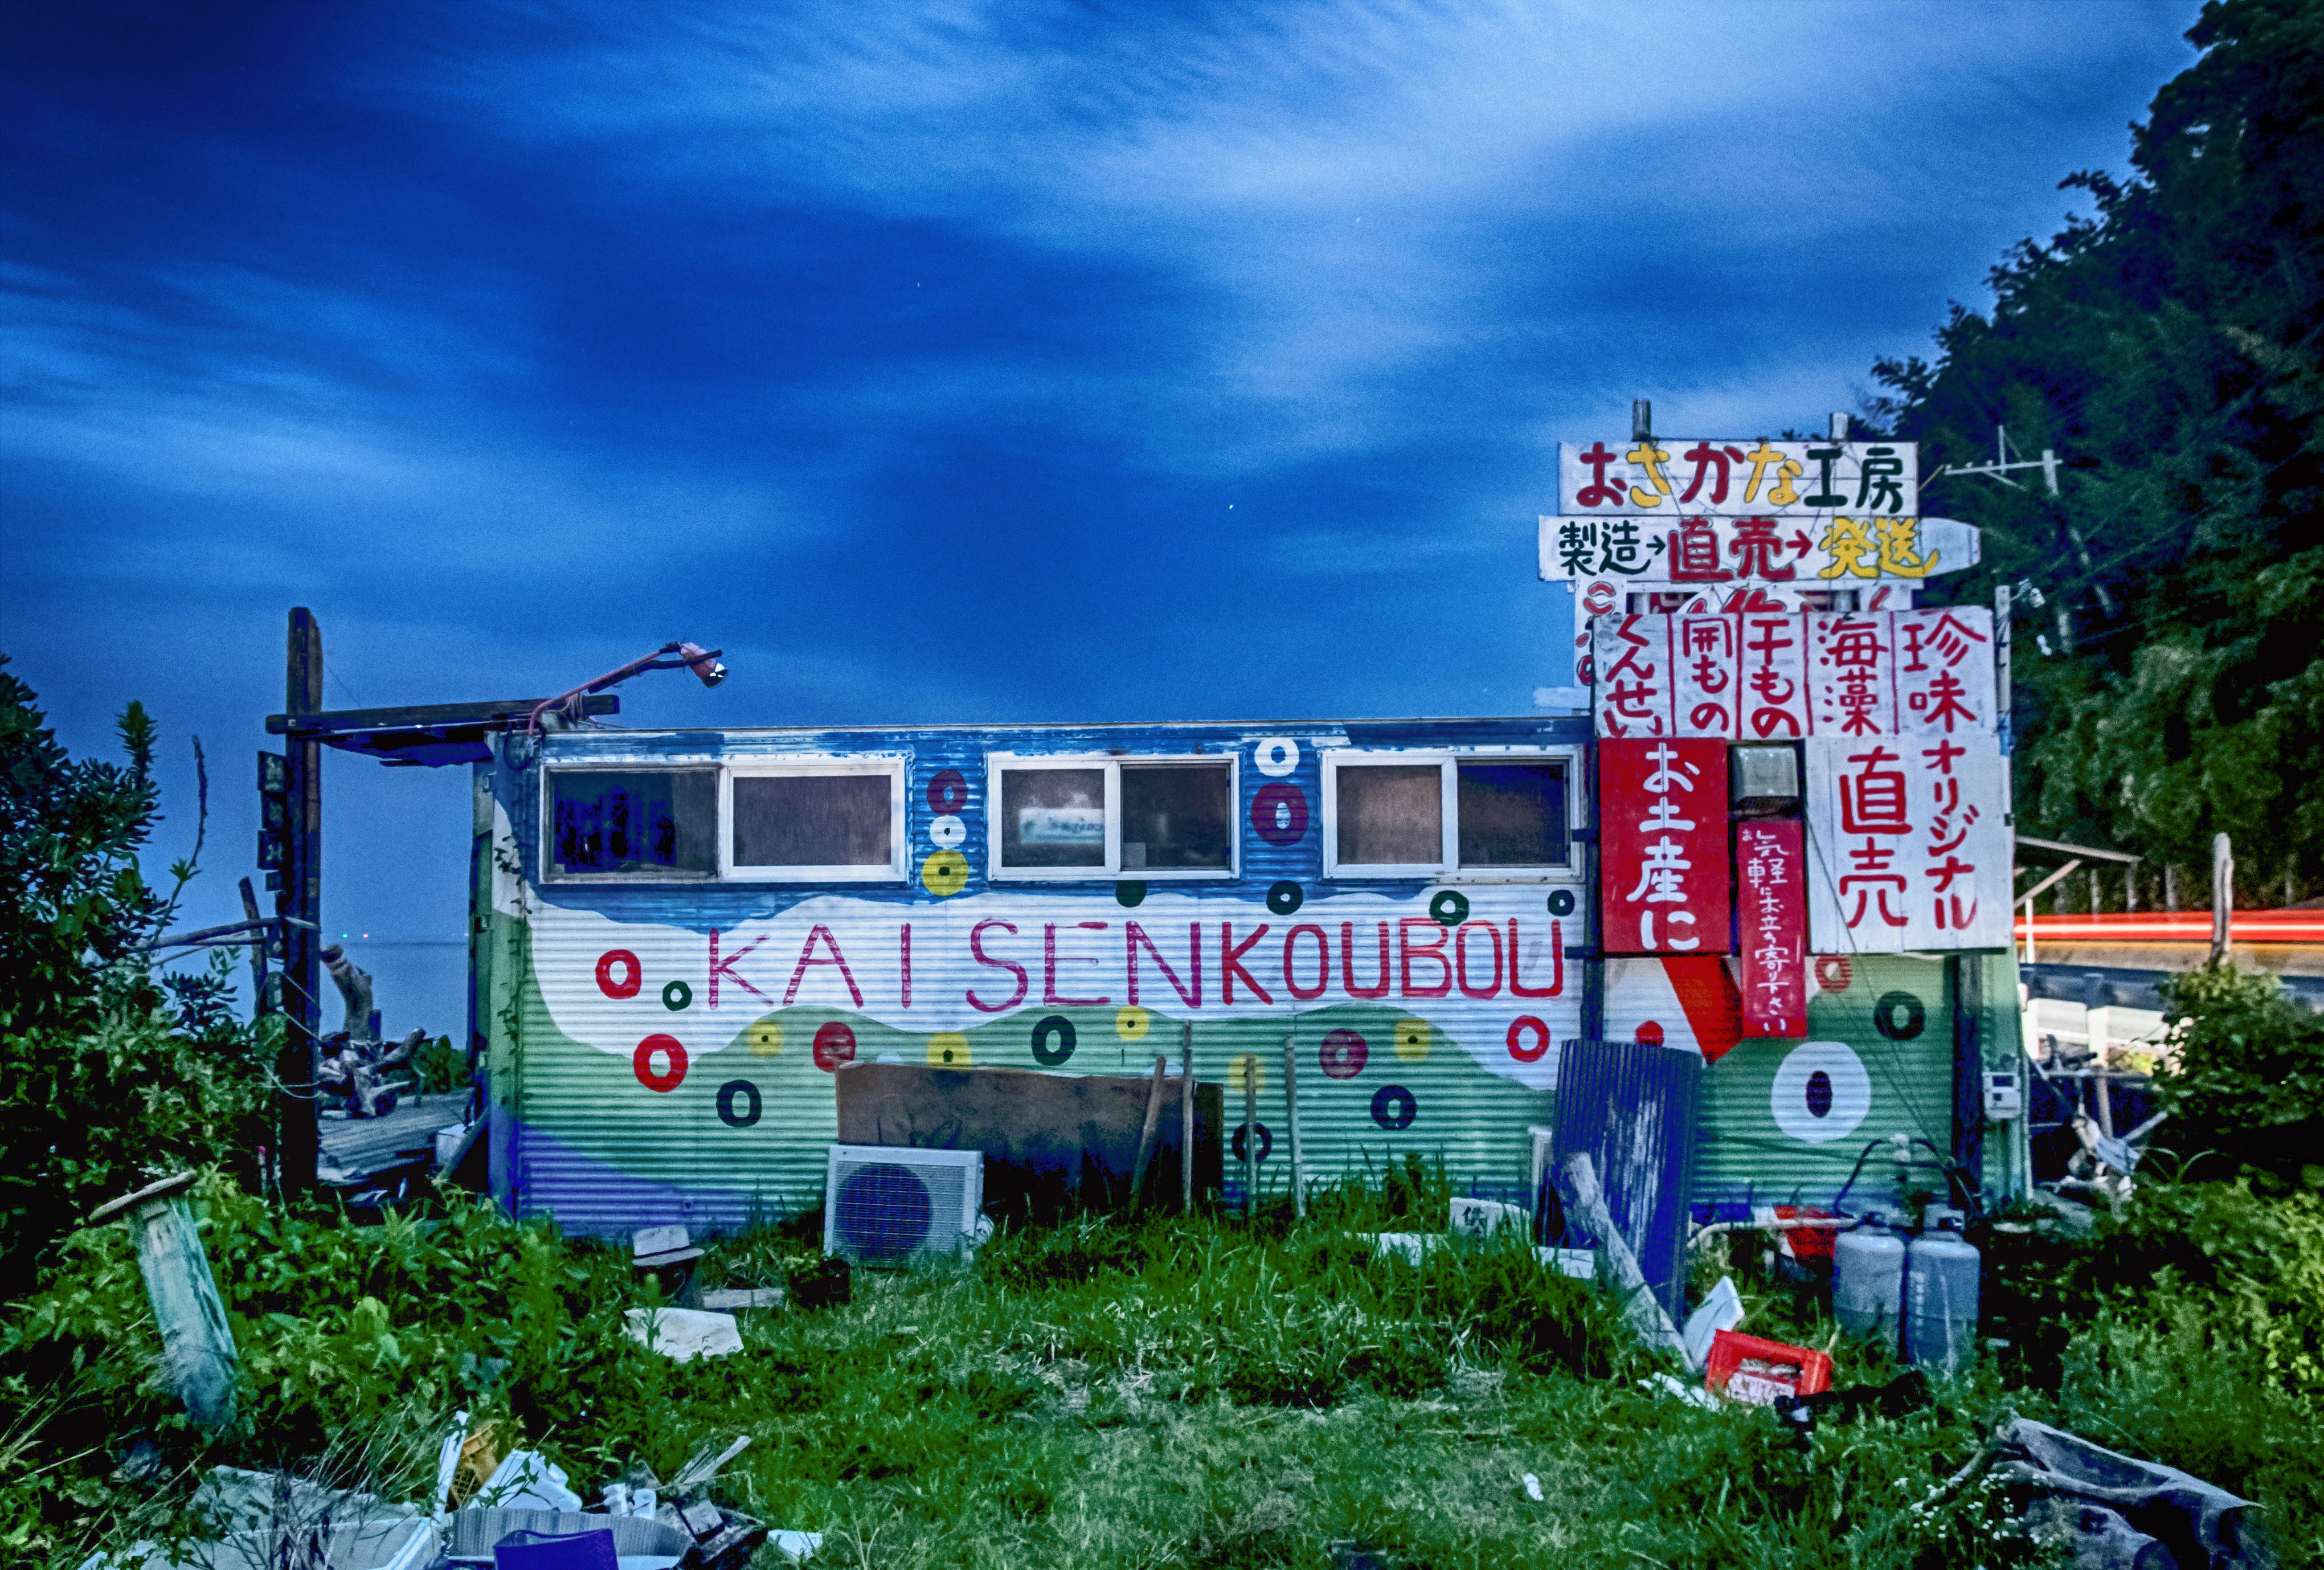
landscape, coast, night, town, building, resort, ruins, souvenir, billboard